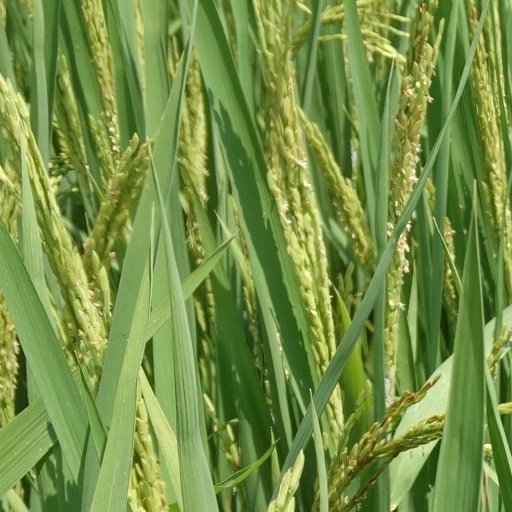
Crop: rice